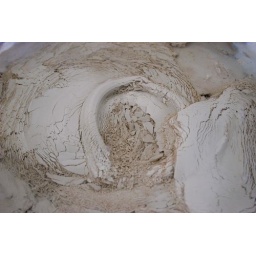
clay bowl in water